Aklak Air

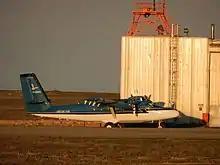
A Twin Otter at Cambridge Bay

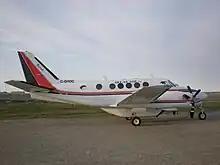
Kenn Borek Air King Air in Aklak Air colours

Aklak Air is an Inuvialuit owned airline based in Inuvik in Northwest Territories in Canada. It operates year-round and seasonal scheduled services, as well as charter flights throughout the western Arctic. Its main base is Inuvik (Mike Zubko) Airport.